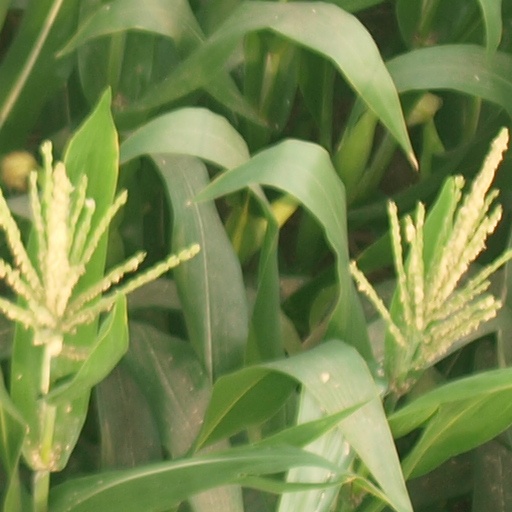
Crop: maize; corn